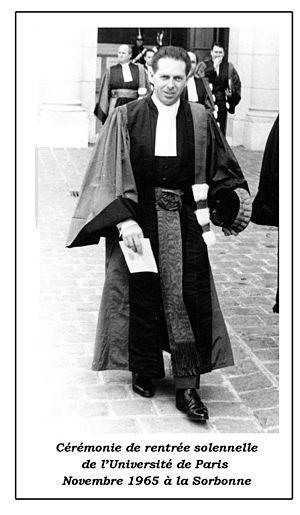
Cérémonie de rentrée solennelle de l'Université de Paris - Novembre 1965 à la Sorbonne
Bernard Trémillon, né le 1ᵉʳ juillet 1930 à Béon, est un ingénieur chimiste français, spécialiste de l’électrochimie et de la chimie en solution.